Brno

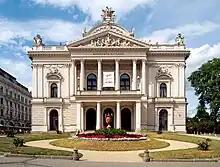
Mahen Theatre

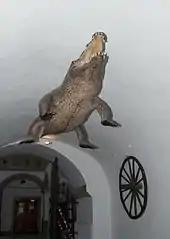
Brno Dragon and Brno Wheel at the Old Town Hall

The biggest festival in Brno is the fireworks competition festival, Ignis Brunensis (Latin for "Flame of Brno"), held annually in June, part of the "Brno – City in the Centre of Europe" festival. Ignis Brunensis is the biggest show of its kind in Central Europe, usually attracting 100,000–200,000 visitors to each display.